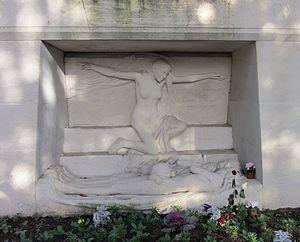
Le monument aux morts du cimetière du Père-Lachaise est l'œuvre du peintre et sculpteur Albert Bartholomé, inauguré le 1ᵉʳ novembre 1899, après douze ans de travaux. Ce monument est dédié à tous les morts sans distinction.